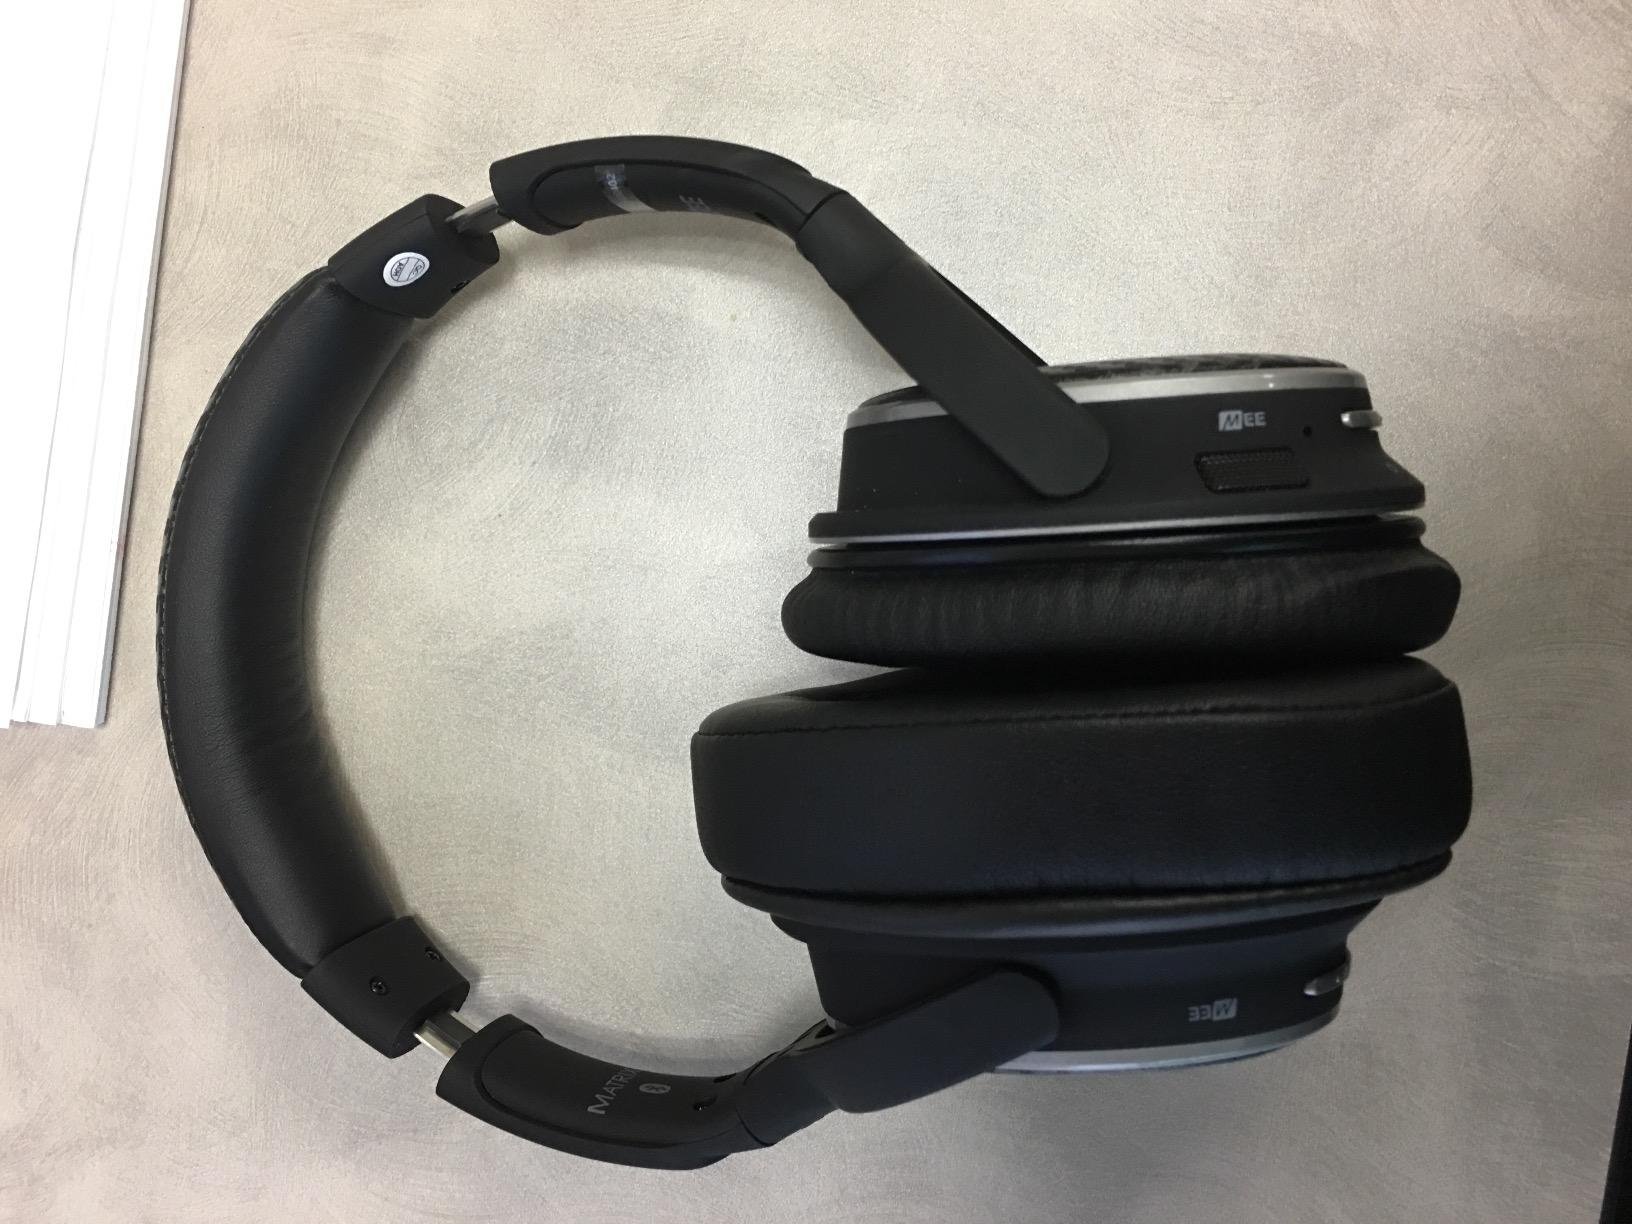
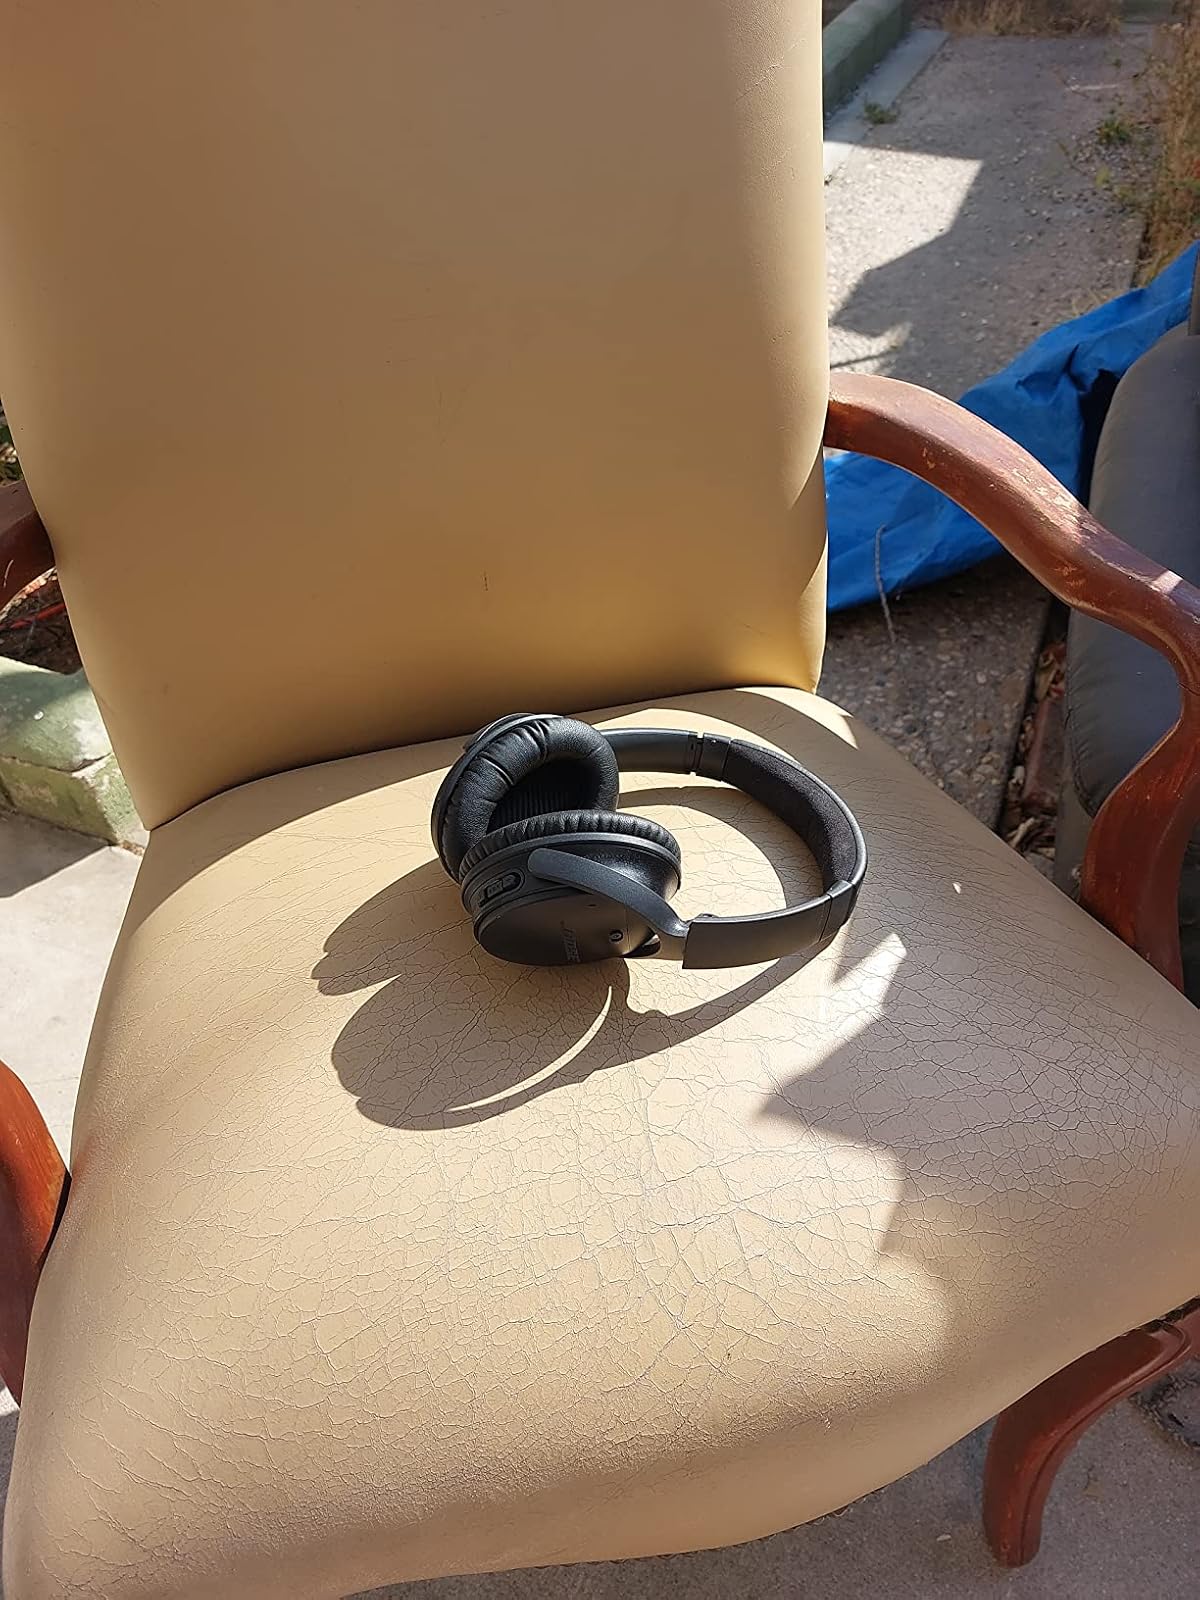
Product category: headphones
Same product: no